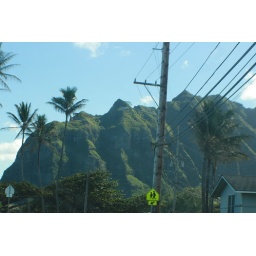
People cross under a mountain